Cricothyrotomy

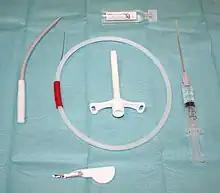
Cricothyrotomy kit

The tube is connected to a bag valve mask (BVM) or ventilator followed by confirmation of correct placement with end-tidal capnography. Point-of-care ultrasound (POCUS) can also be a helpful tool used to guide the procedure and/or confirm the placement of the tracheal tube.